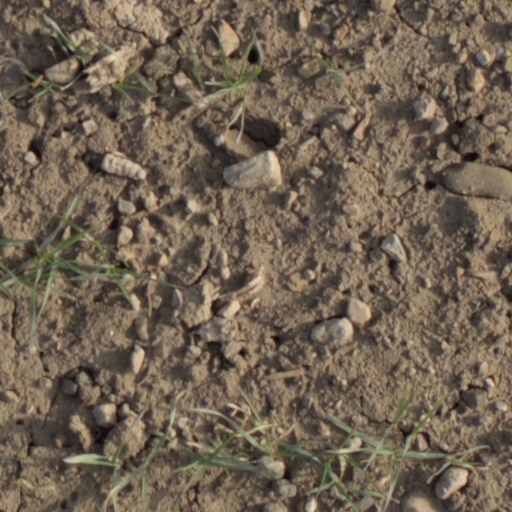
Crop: wheat